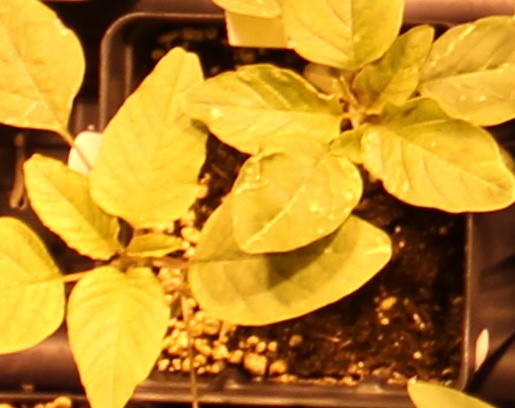
Label: Palmer Amaranth